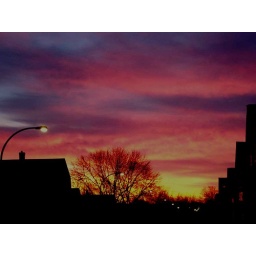
An unbrightned look down my St. Louis Missouri street at dawn, noticing the colors in the sky :)